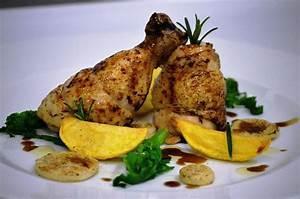
chicken